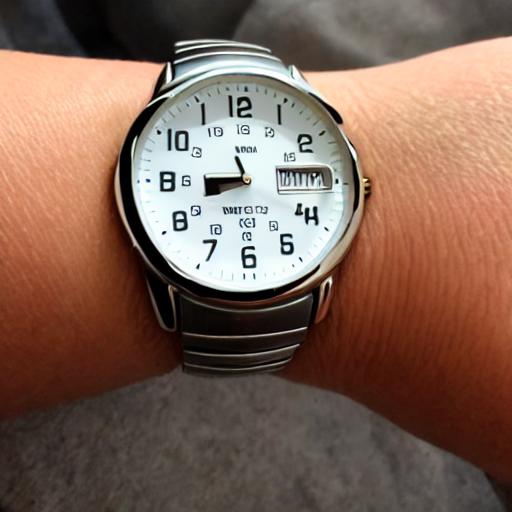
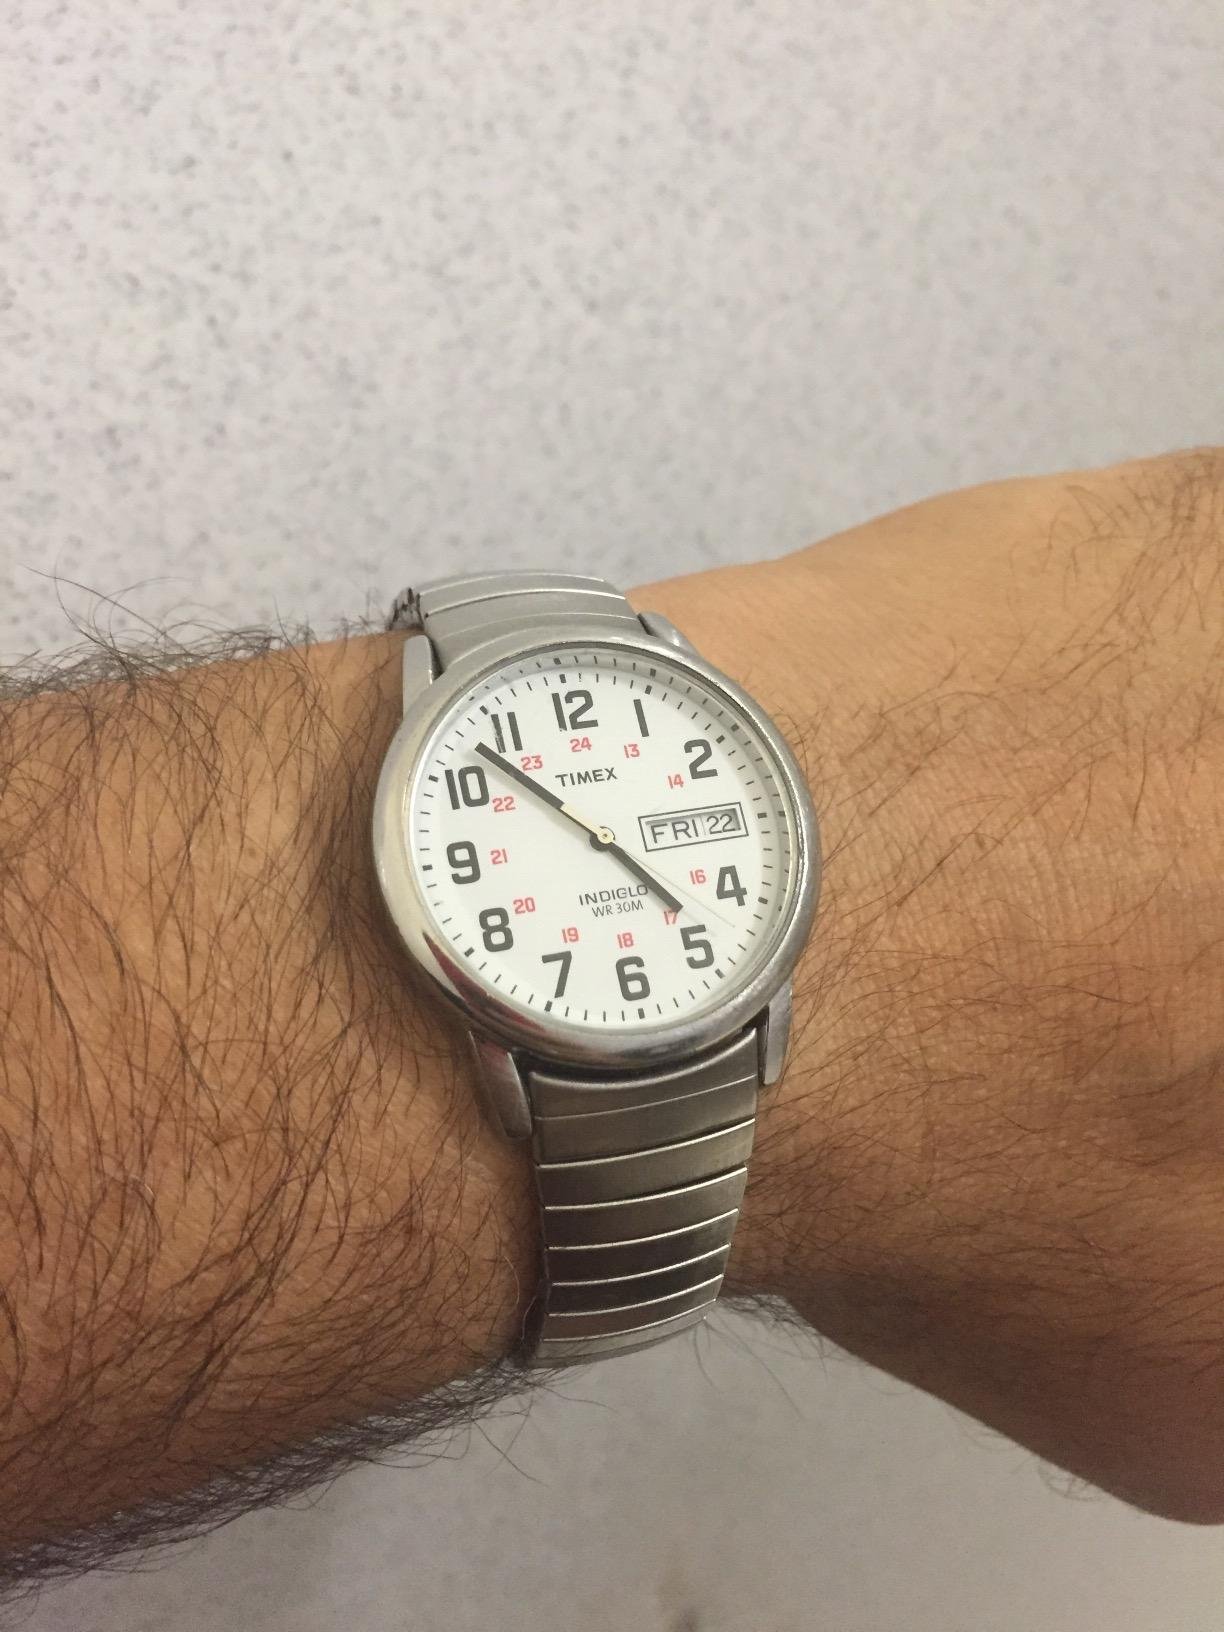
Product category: accessories_watch
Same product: no